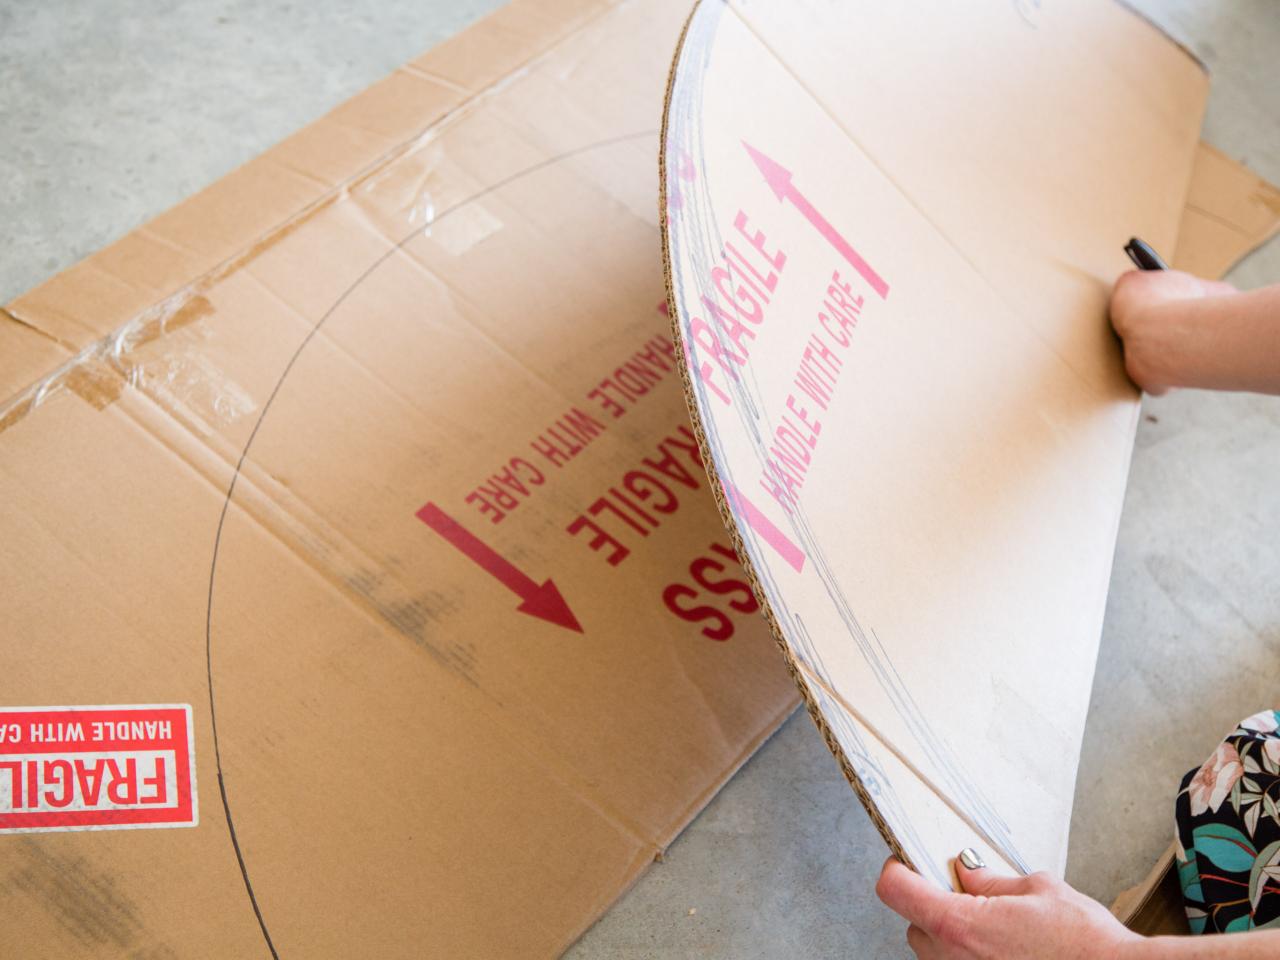
Label: cardboard